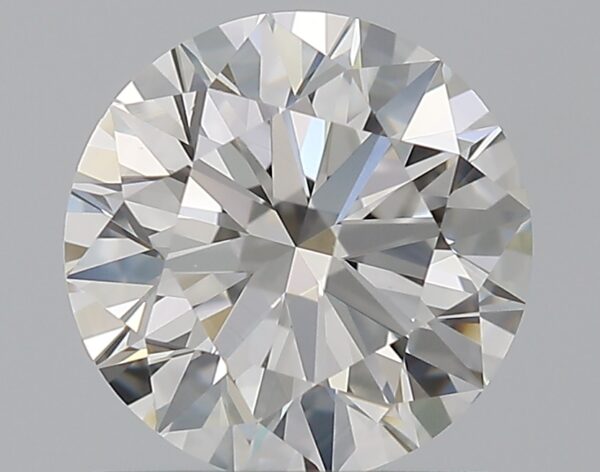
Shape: round
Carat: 1.01
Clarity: VVS2
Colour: G
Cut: EX
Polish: EX
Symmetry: EX
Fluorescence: N
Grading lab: GIA
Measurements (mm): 6.42 x 6.44 x 3.95